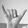
ASL letter: Y